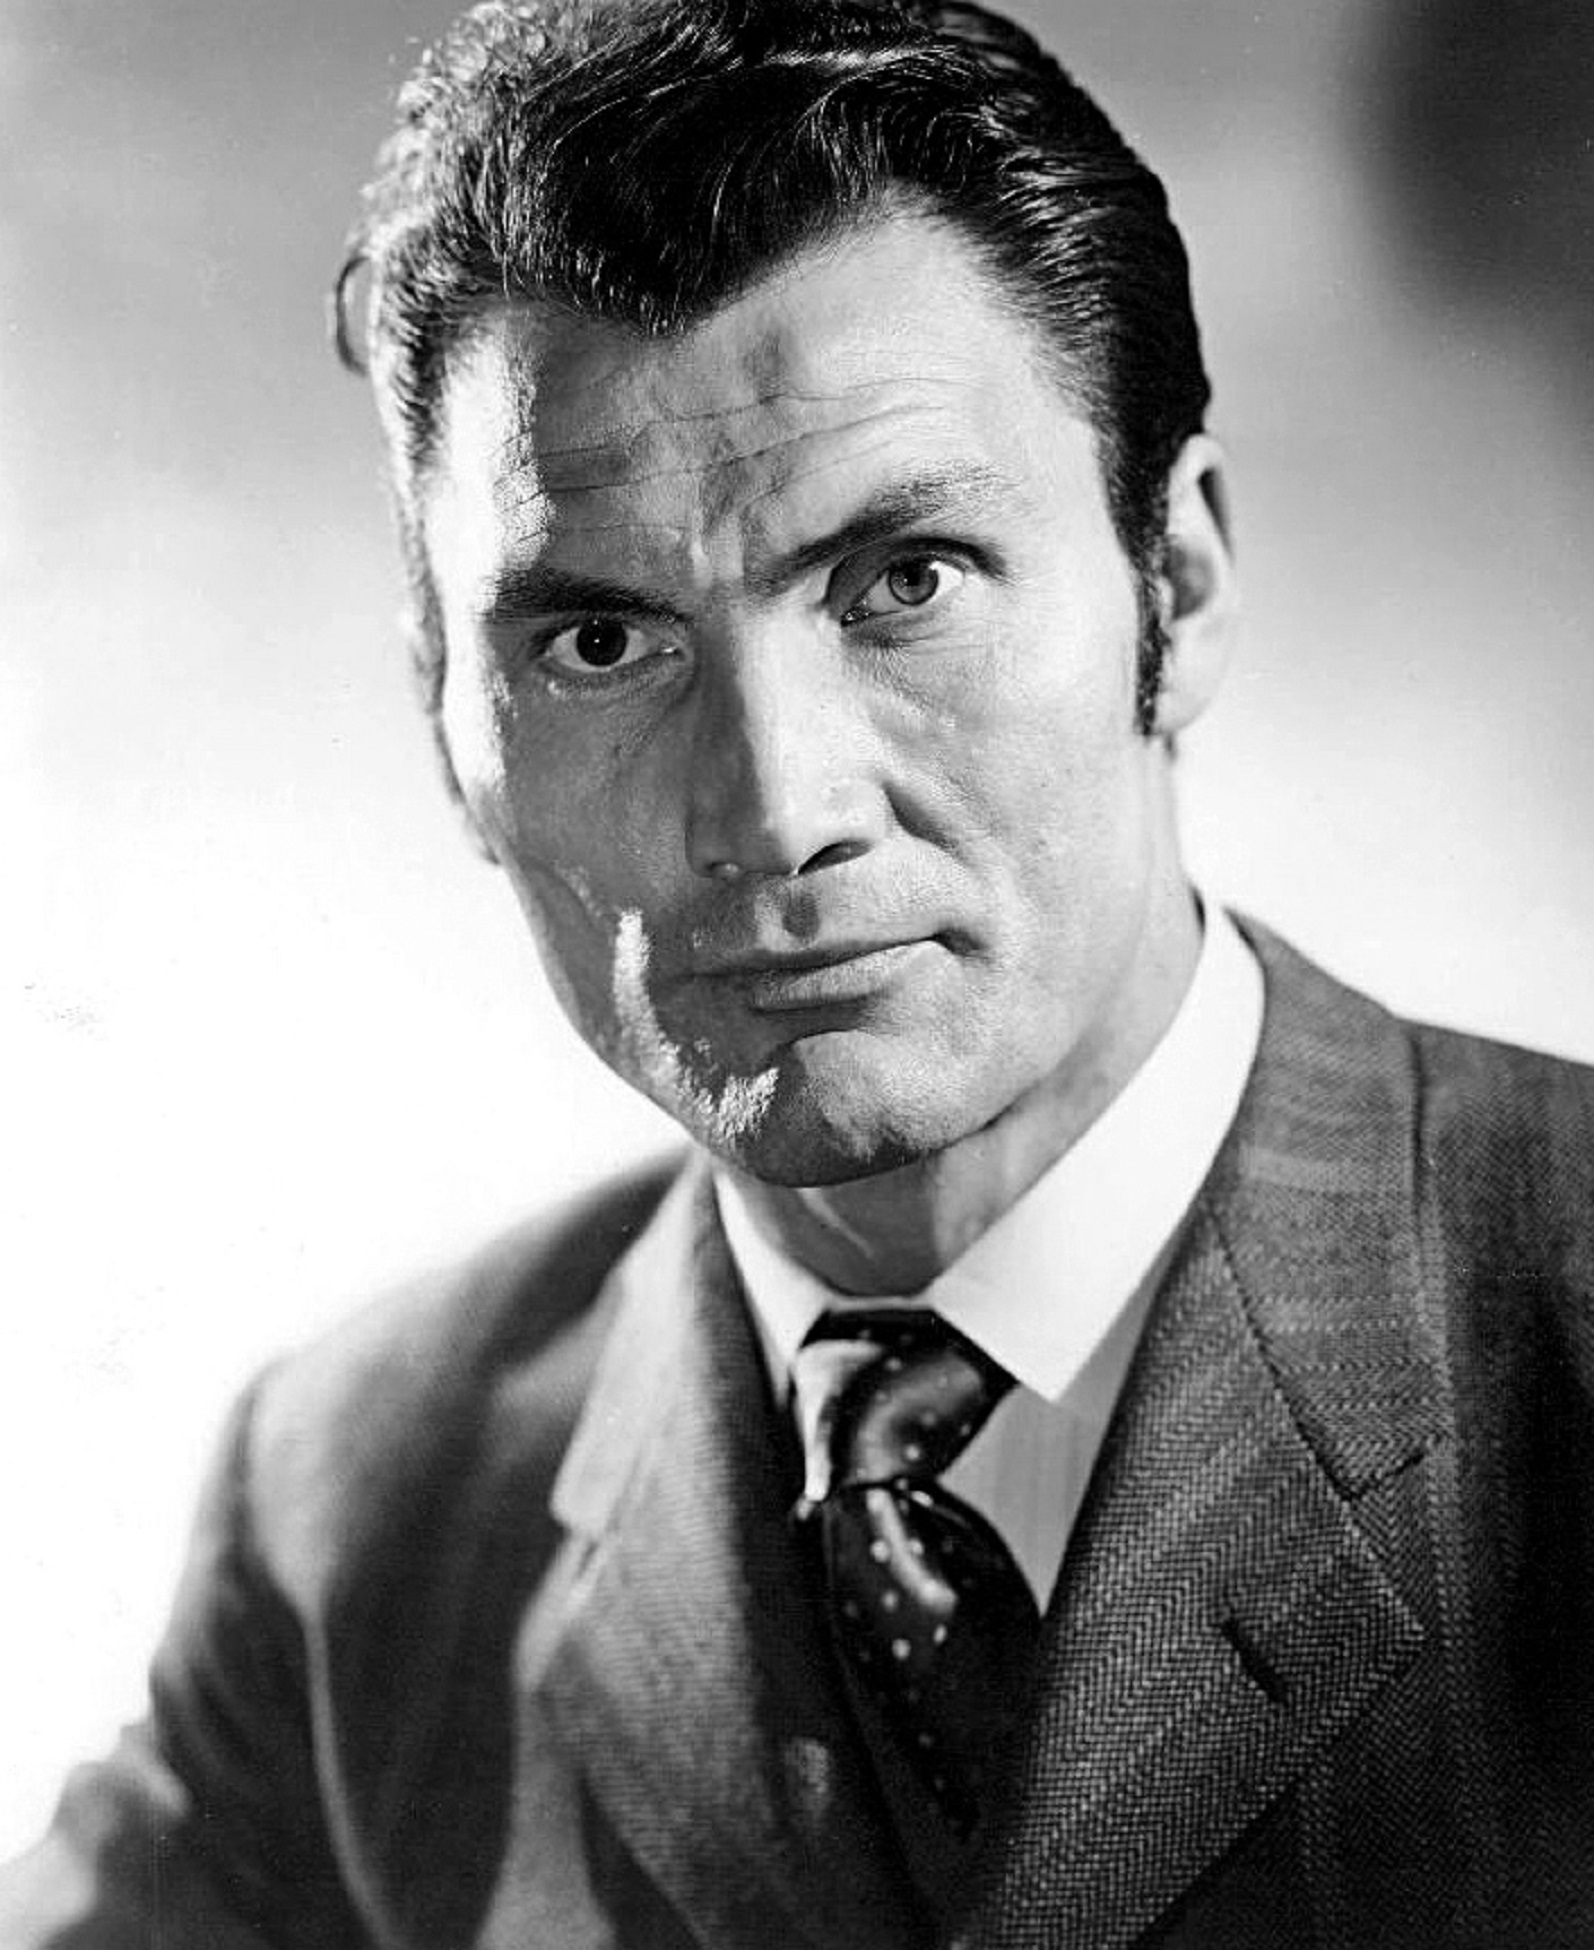
man, person, black and white, retro, film, hollywood, portrait, television, tv, profession, monochrome, modern, hairstyle, gentleman, cinema, movie, awards, entertainment, actor, curly, monochrome photography, facial hair, motion pictures, jack palance, city slickers